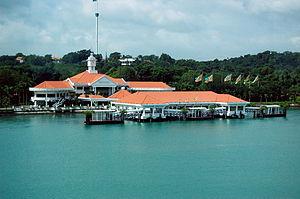
Sentosa, qui signifie « paisible » en malais, est une île et station touristique à Singapour, visitée par à peu près 5 millions de touristes par an.